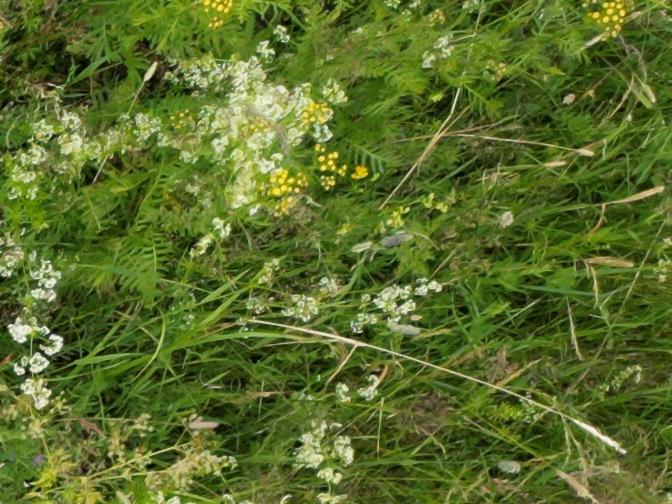
Flowers visible: yarrow flowers, yarrow flowers, yarrow flowers, yarrow flowers, yarrow flowers, yarrow flowers, yarrow flowers, yarrow flowers